Ohio University Marching 110

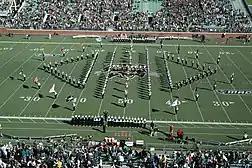
"Diamond Ohio," as performed during the 2011 season

After arriving at Ohio University in 1966, Thrailkill initiated the biggest reform in the band's history. While he controversially removed women from the band, he ultimately hoped to increase its size from approximately 85 members. The following fall, 112 marchers were chosen to march in the new band. Thrailkill also introduced the band's signature marching style and uniforms. With popular music of the day, hard-driving marching and a great "esprit de corps," the 110 Marching Men of Ohio became "The Most Exciting Band in the Land."